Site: brandenburg
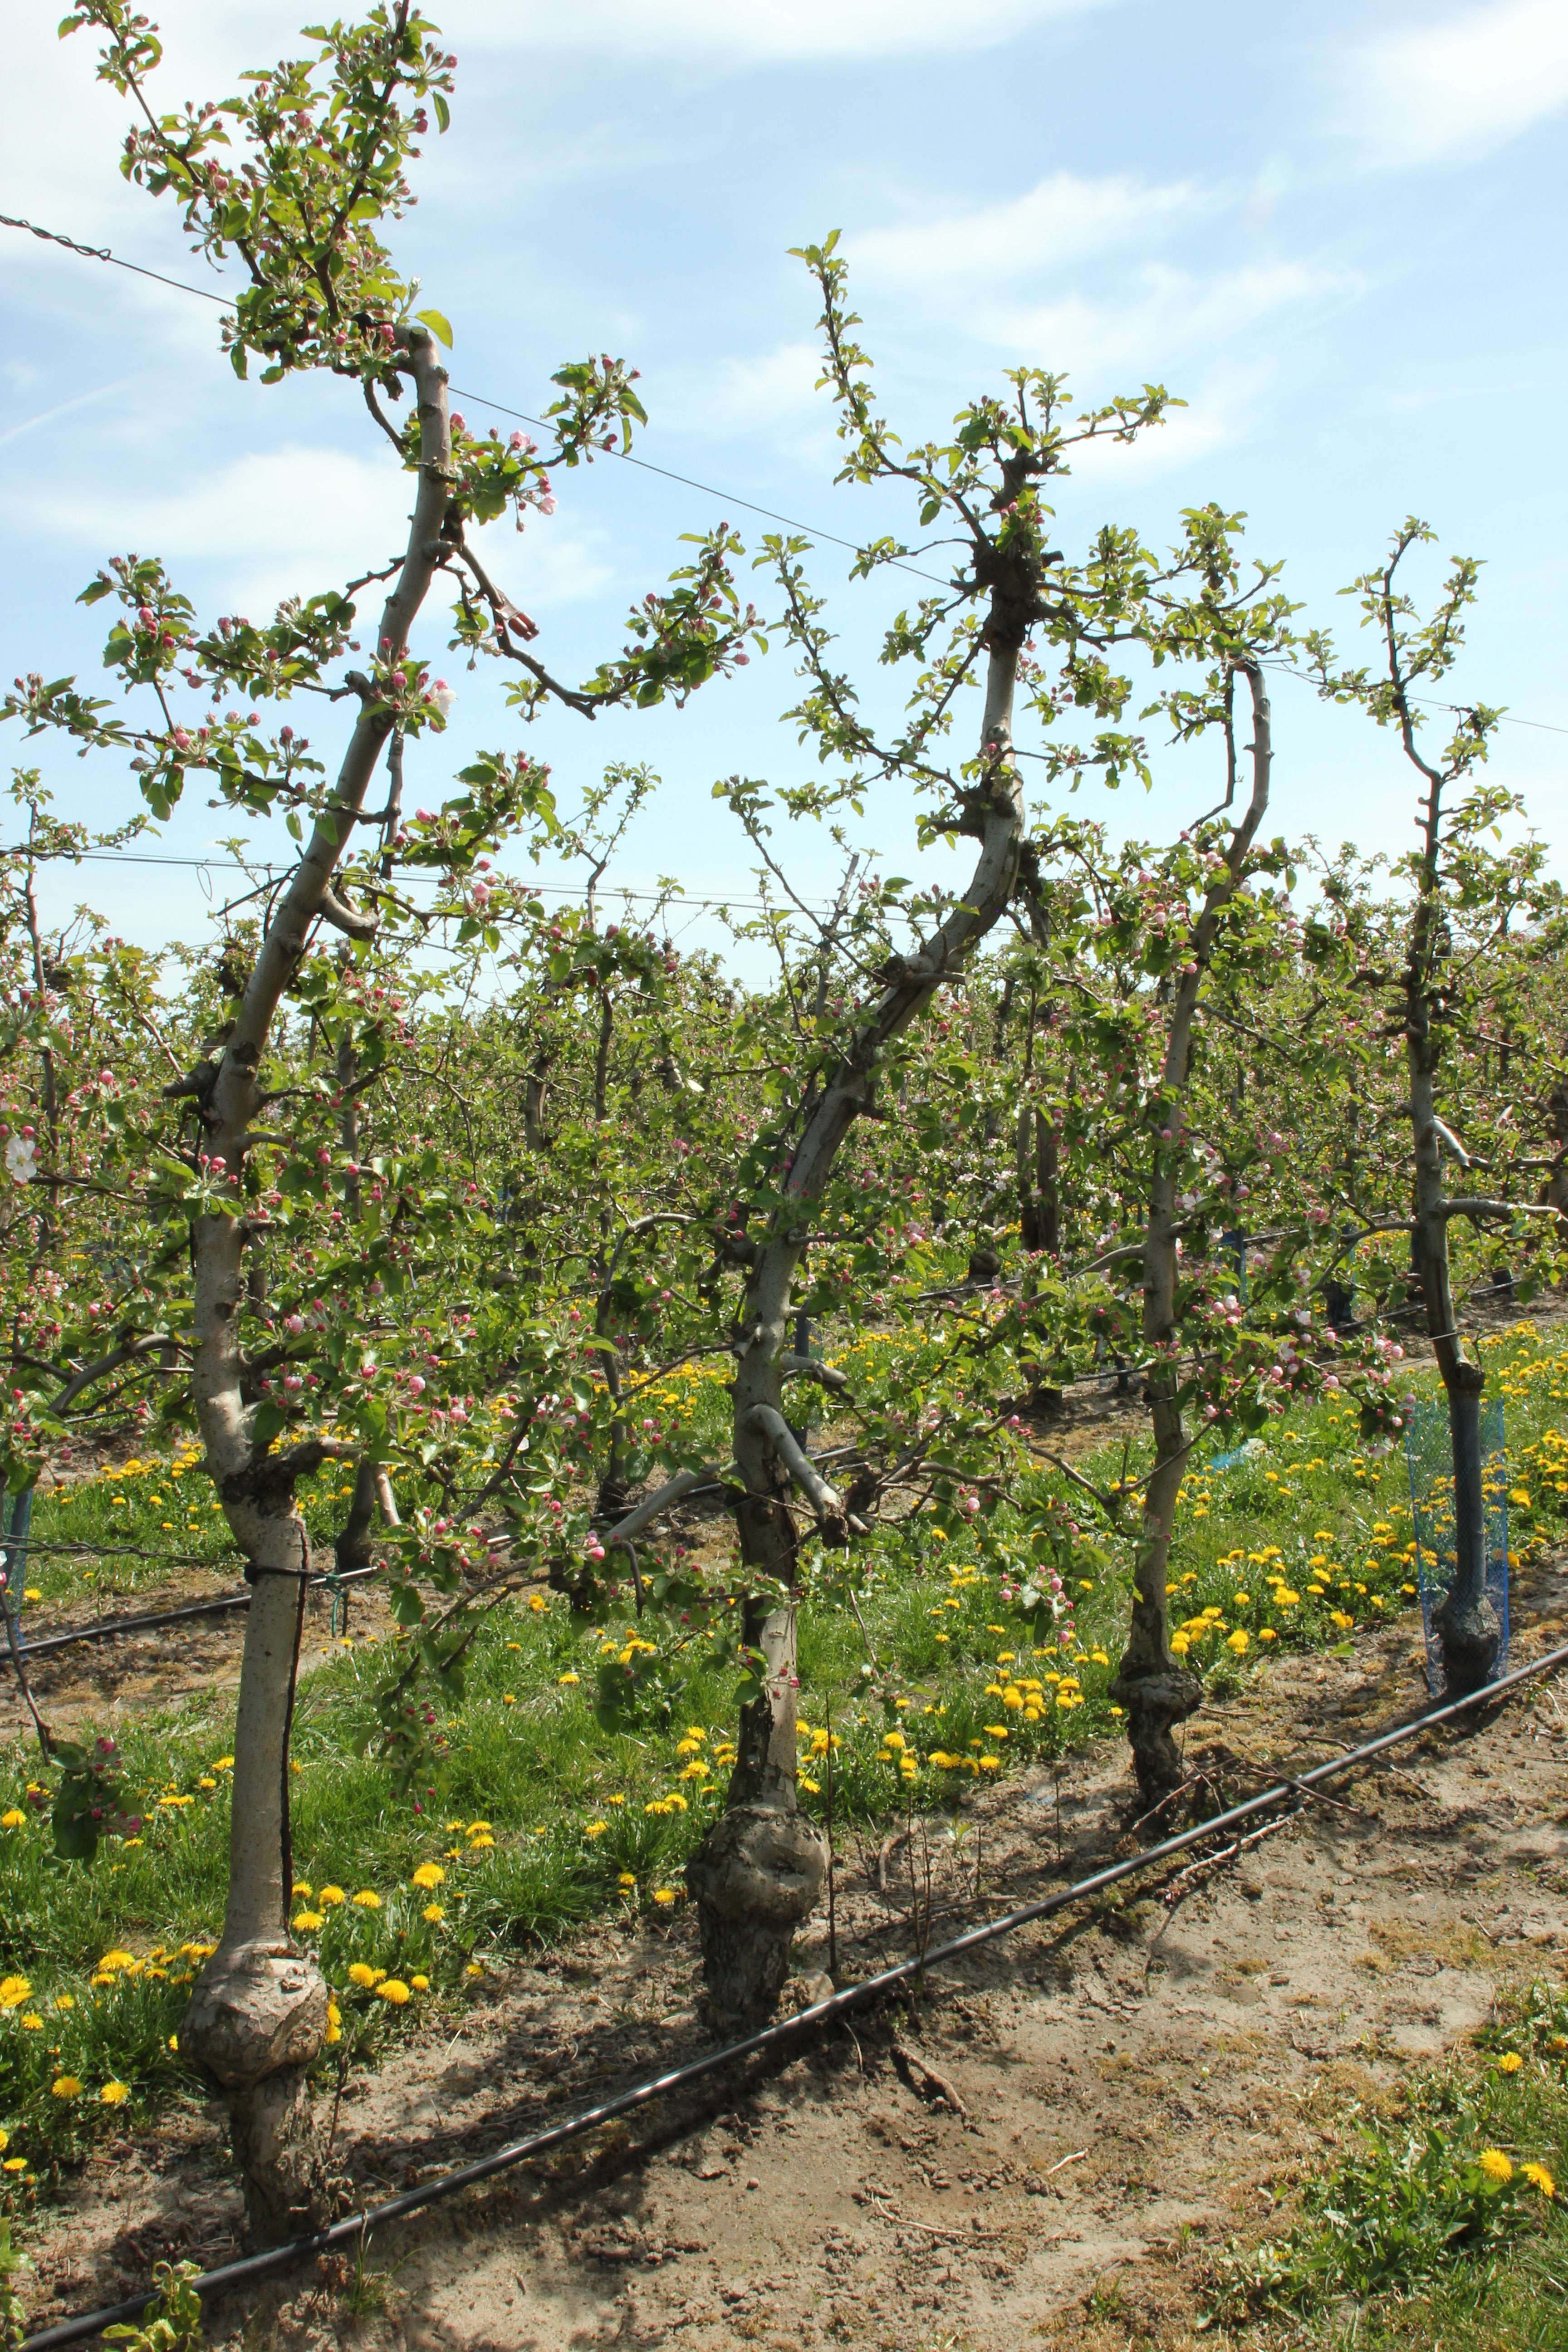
Growth stage (BBCH 57): Inflorescence emergence